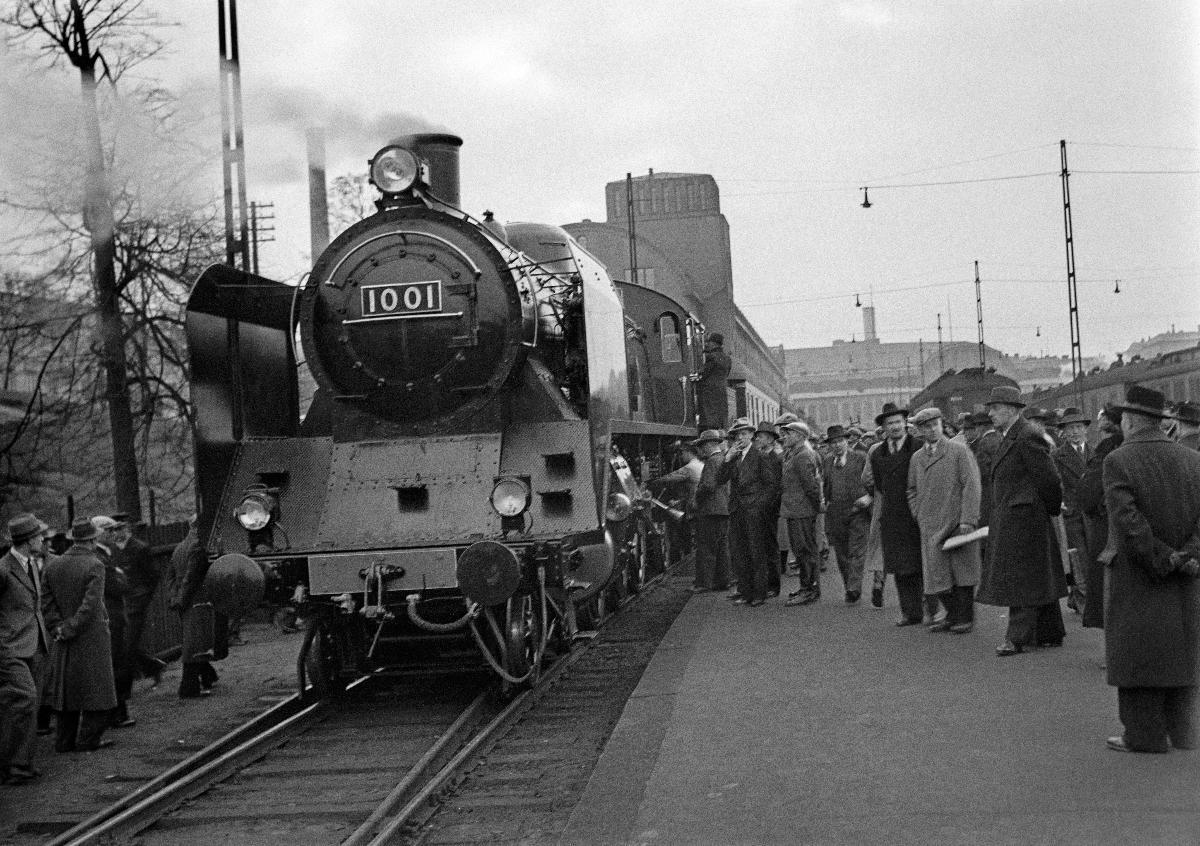
Veturi Nro. 1001
Lokomotiv Nr. 1001; Locomotive Nr. 1001
sisällön kuvaus: Veturi Nro. 1001 Helsingin rautatieasemalla 21.10.1937. content description: Locomotive Nr. 1001 at Helsinki Railway Station 21.10.1937. innehållsbeskrivning: Lokomotiv Nr. 1001 på Helsingfors järnvägsstation 21.10.1937.
Kuvaaja: Sundström, Hugo, kuvaaja
Vuosi: 1937
Paikka: Suomi, Uusimaa, Helsinki
Aiheet: HBL; rautatieliikenne; höyryveturit; veturit; railway traffic; steam locomotives; locomotives; railways; järnvägstrafik; ånglok; lok; järnvägar; lokomotiv; ånglokomotiv